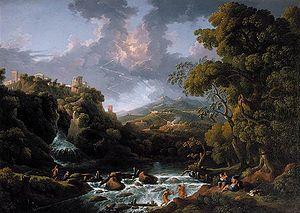
Tivoli est une ville de la province de Rome, dans la région du Latium, en Italie. Très ancienne cité datant d'avant la colonisation romaine, elle fut, selon la tradition et quelques éléments archéologiques, fondée en 1215 av. J.-C., bien que ses plus anciens vestiges, que constituent les murs d'enceinte, datent du IVᵉ siècle av. J.-C. Elle connut, sous le nom de « Tibur », un apogée durant la période romaine, avec la construction par l'empereur Hadrien de sa résidence de villégiature, la villa d'Hadrien, au début du IIᵉ siècle. Durant toute cette période, la ville s'enrichit grâce à l'extraction de travertin, servant à la construction des palais romains, et également grâce à ses eaux thermales réputées. De la Renaissance au XIXᵉ siècle, divers cardinaux et papes relèvent l'attrait de la ville par la construction de la villa d'Este, qui reste l'un des plus importants exemples et modèles de jardins d'eau de cette période, ayant attiré de très nombreux artistes européens, peintres, poètes ou musiciens voyageant dans la campagne romaine.